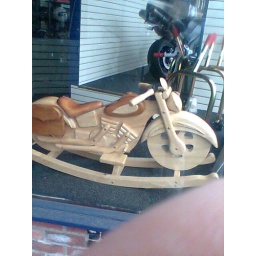
Terrible photo, but it was a rocking horse-style motorcycle in a shop window on Aurora. Too cute :D